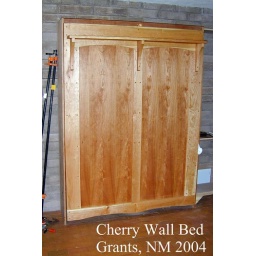
Grants, NM Spring 2004, The Wall bed trimmed it in cherry- shelf acts as legs when the bed is lowered.